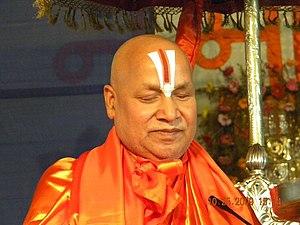
Jagadguru Rambhadracharya donnant un sermon à Moradabad, dans l'Uttar Pradesh (Inde). ગુજરાતી: ઓક્ટોબર ૨૫, ૨૦૦૯ના દિવસે પ્રવચન કરતા જગદ્ગુરુ રામભદ્રાચાર્ય हिन्दी: अक्तूबर २५, २००९ के दिन जगद्गुरु रामभद्राचार्य प्रवचन देते हुए पाली pālī: अक्तूबर २५, २००९ मत्थके जगद्गुरु रामभद्राचार्य धम्मदेसनाप्रवचन दान മലയാളം: 2009 ഒക്ടോബർ 25നു ഉത്തർപ്രദേശിലെ മൊറാദാബാദിൽ പ്രഭാഷണം നടത്തുന്നതിനിടെ. मराठी: जगद्गुरु रामभद्राचार्य प्रवचन देत असतांना Русский: Выступление Рамбхадрачарьи в Морадабаде, Уттар-Прадеш, Индия, 25 октября 2009 года. संस्कृतम्: अक्तूबर २५, २००९ दिनाङ्के प्रवचनरतः जगद्गुरुरामभद्राचार्यः
Jagadguru Ramanandacharya Swami Rambhadracharya, est un chef religieux hindou, pédagogue, érudit en sanskrit, polyglotte, poète, auteur, commentateur textuel, philosophe, compositeur, chanteur, dramaturge et un artiste de Katha basé à Chitrakoot en Inde. Il est l'un des quatre titulaires Ramanandacharya Jagadguru, et détient ce titre depuis 1988.